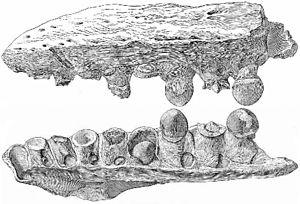
Globidens est un genre éteint de reptiles marins de la famille des Mosasauridae ayant vécu au Crétacé supérieur y il a entre 84,9 à 66 Ma.